List of awards and nominations received by Glee

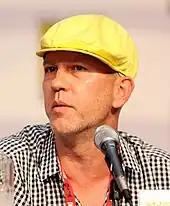
Murphy, along with Brennan and Falchuk, won the 2010 "Comedy Writer of the Year" award at the Just for Laughs awards.

The Teen Choice Awards are voted on by teenagers. "Glee" was nominated for three awards in 2009, thirteen awards in 2010, and nine awards in both 2011 and 2013. It won three awards annually starting in 2010, increasing to four in 2013.